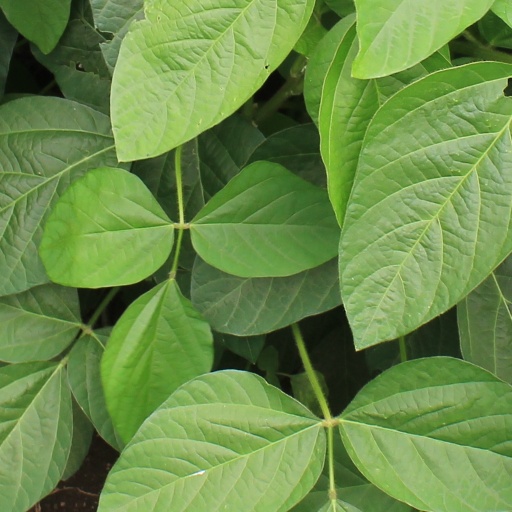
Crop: soybean